Solar cooker

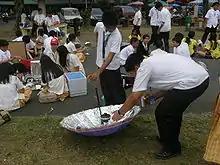
Students perform an experiment using a solar cooker built out of an umbrella

A Scheffler cooker (named after its inventor, Wolfgang Scheffler) uses a large ideally paraboloidal reflector which is rotated around an axis that is parallel with the Earth's using a mechanical mechanism, turning at 15 degrees per hour to compensate for the Earth's rotation. The axis passes through the reflector's centre of mass, allowing the reflector to be turned easily. The cooking vessel is located at the focus which is on the axis of rotation, so the mirror concentrates sunlight onto it all day. The mirror has to be occasionally tilted about a perpendicular axis to compensate for the seasonal variation in the Sun's declination. This perpendicular axis does not pass through the cooking vessel. Therefore, if the reflector were a rigid paraboloid, its focus would not remain stationary at the cooking vessel as the reflector tilts. To keep the focus stationary, the reflector's shape has to vary. It remains paraboloidal, but its focal length and other parameters change as it tilts. The Scheffler reflector is therefore flexible, and can be bent to adjust its shape. It is often made up of a large number of small plane sections, such as glass mirrors, joined by flexible plastic. A framework that supports the reflector includes a mechanism that can be used to tilt it and also bend it appropriately. The mirror is never exactly paraboloidal, but it is always close enough for cooking purposes.